Northeast Syrtis

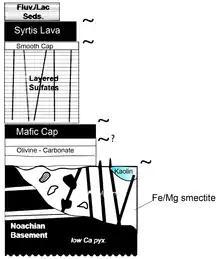
The stratigraphic column of Northeast Syrtis. The thickness of each unit is hard to estimate. after

The regional stratigraphy of Northeast Syrtis has been studied in detail. This area is sandwiched between a huge shield volcano—Syrtis Major—and one of largest impact basins in the Solar System, and therefore could provide a key constraint of the timing of key events in the history of Mars. The stratigraphy can be divided into four major units, from young to old: